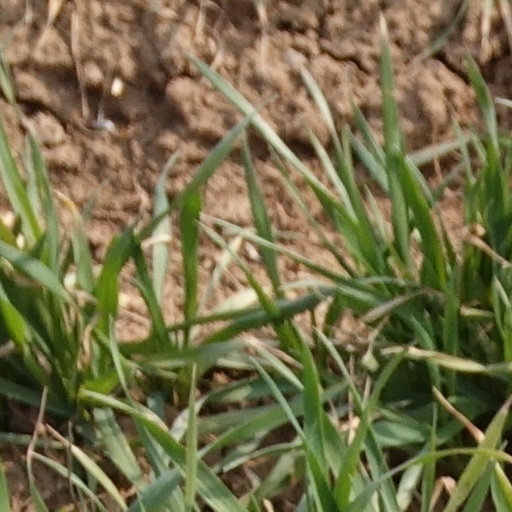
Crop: wheat